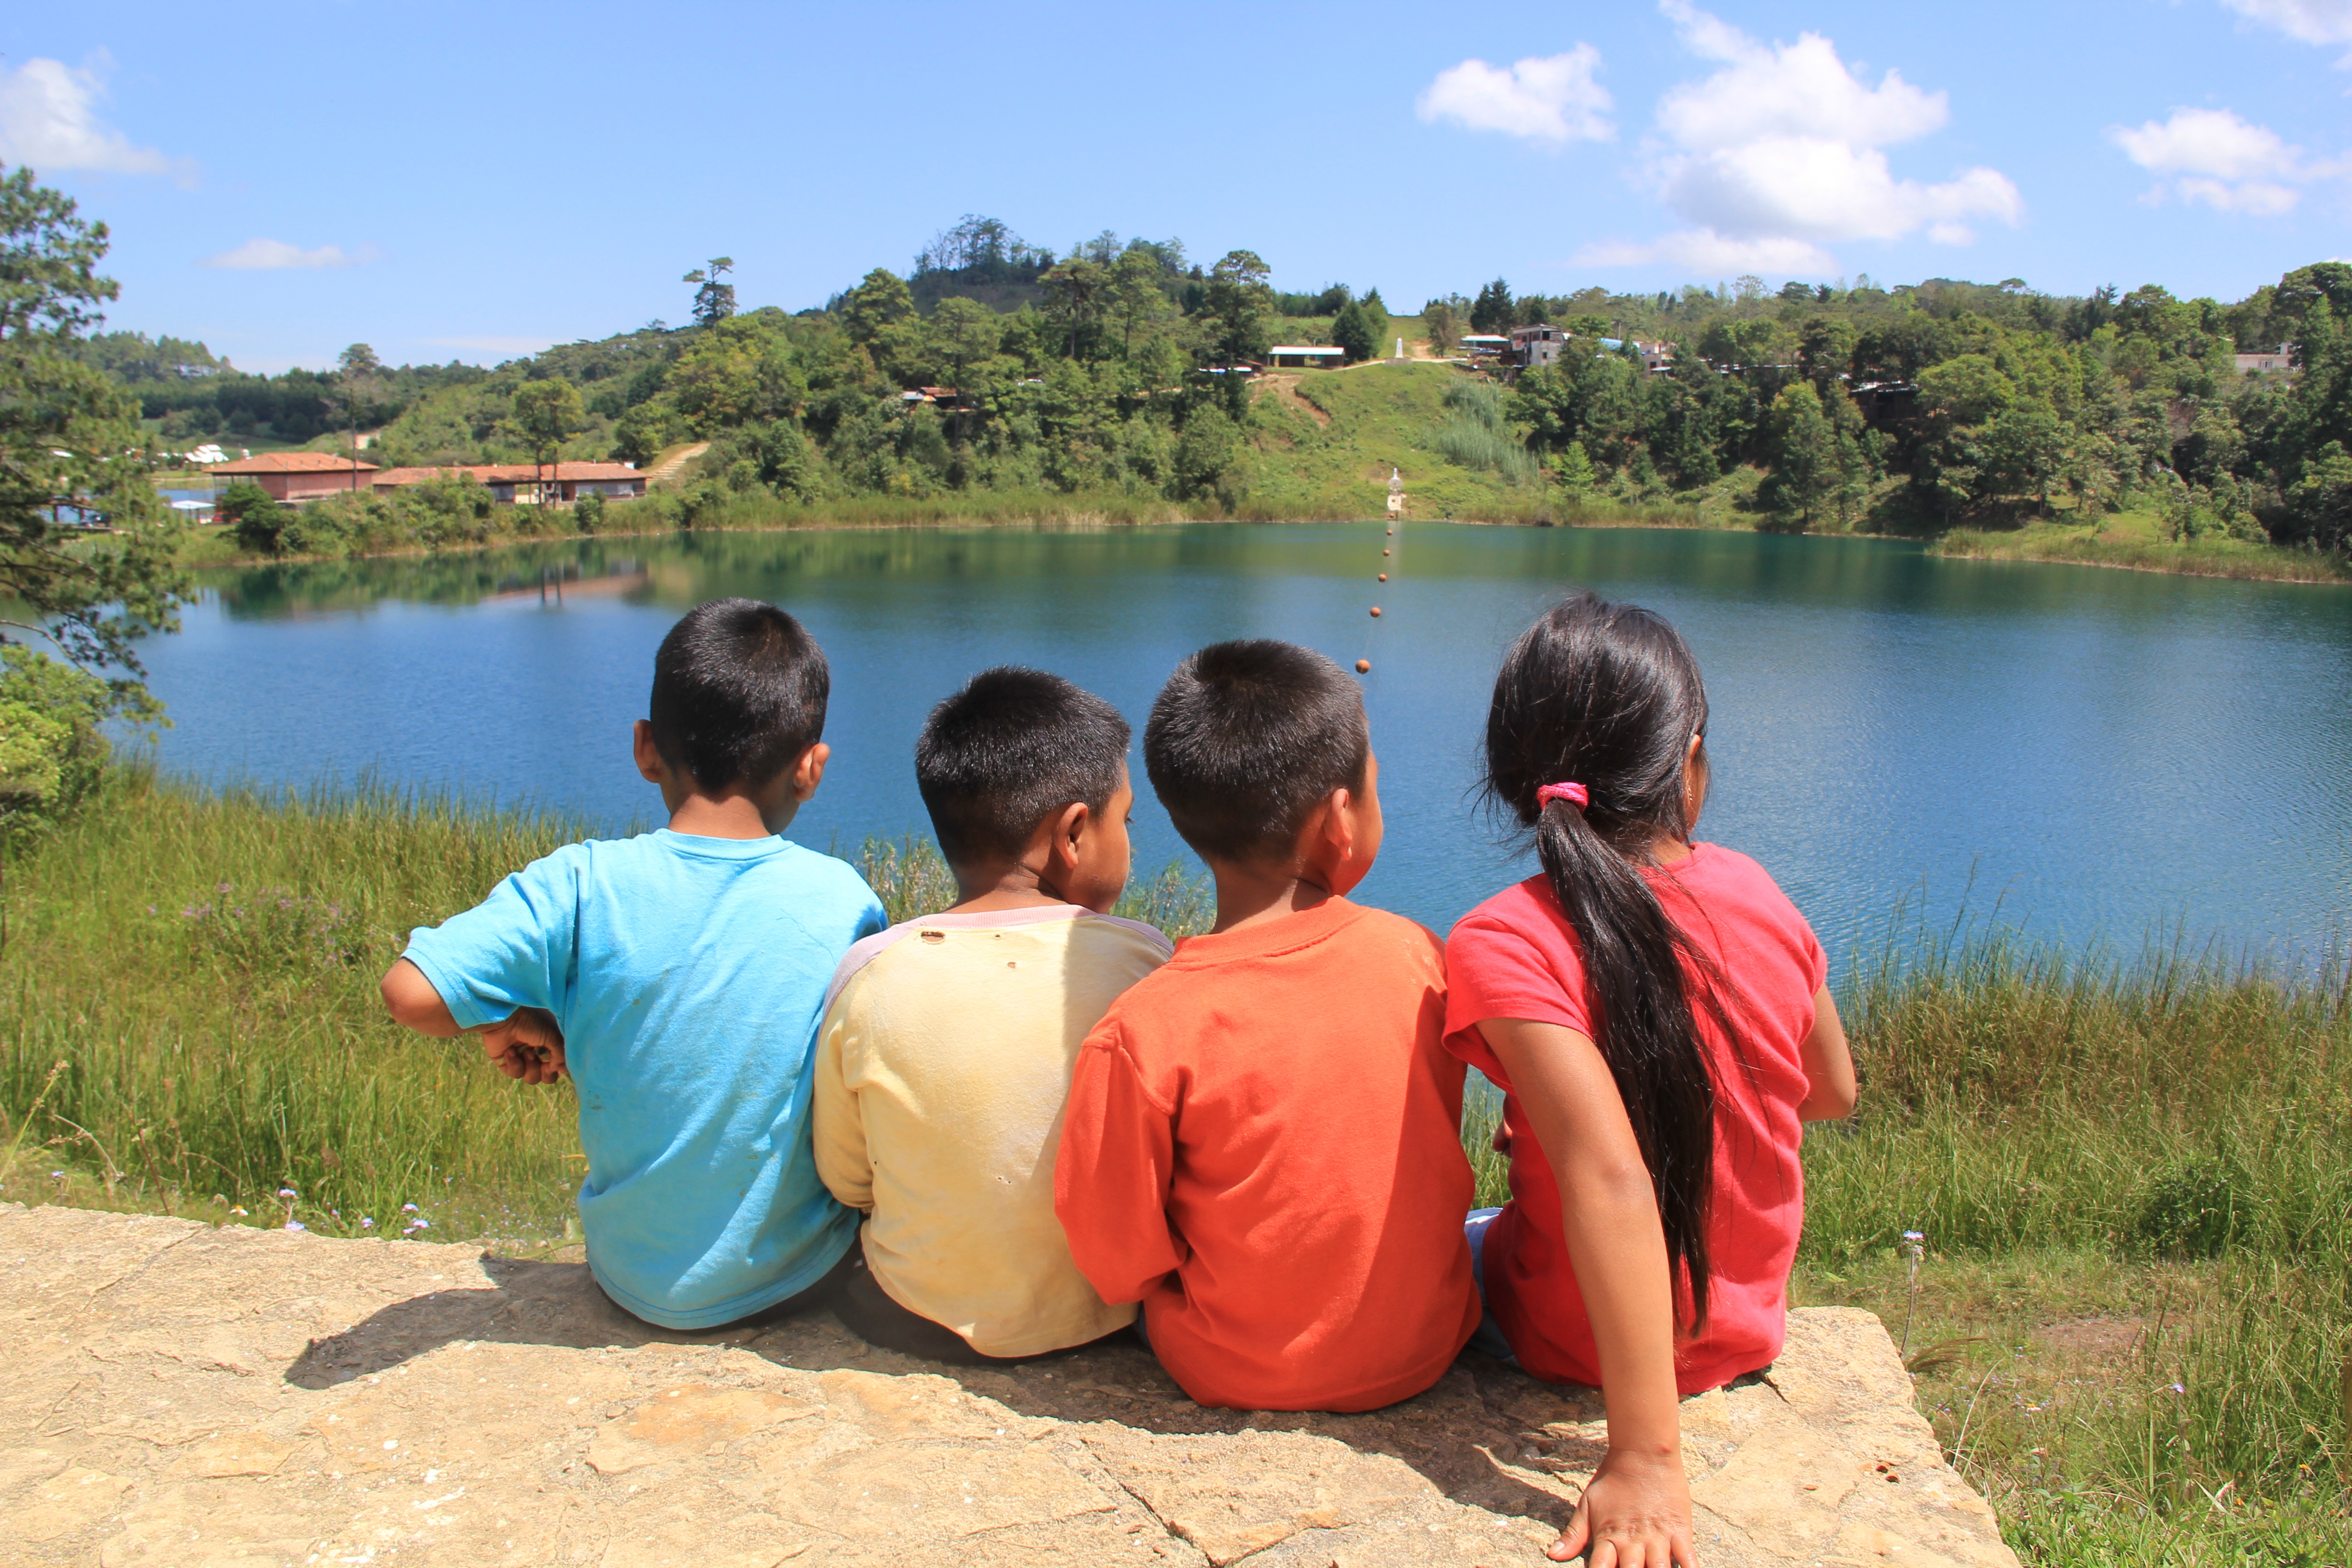
landscape, water, lake, river, vacation, tourism, children, mexico, laguna, guatemala